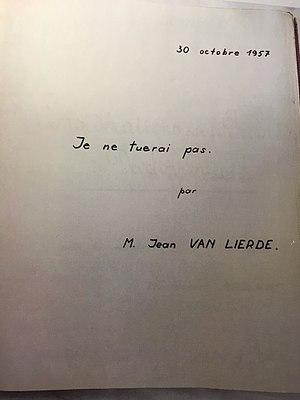
Jean van Lierde, Je ne tuerai pas Château Drese, réunion 30 octobre 1957
Jean Van Lierde est un militant pacifiste et antimilitariste belge né le 15 février 1926 à Charleroi et mort le 15 décembre 2006. Il se définissait à la fois comme militant chrétien et libertaire.